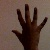
The image shows a hand gesture representing the number 5 in Indian Sign Language.